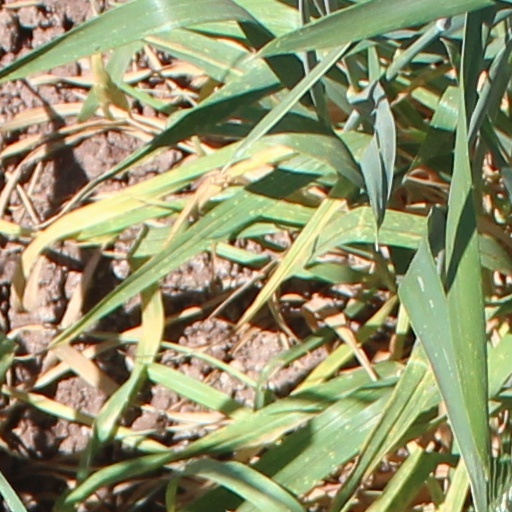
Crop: wheat